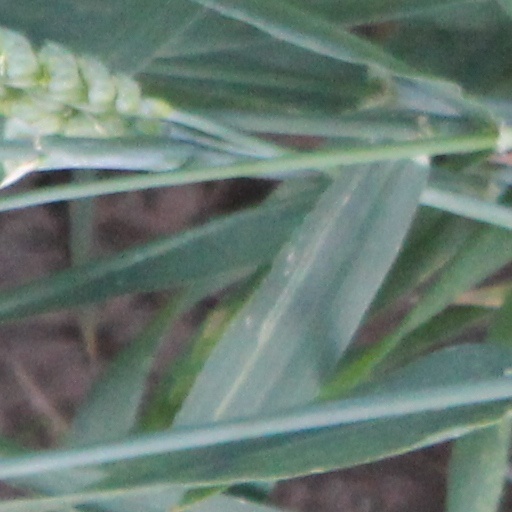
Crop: wheat